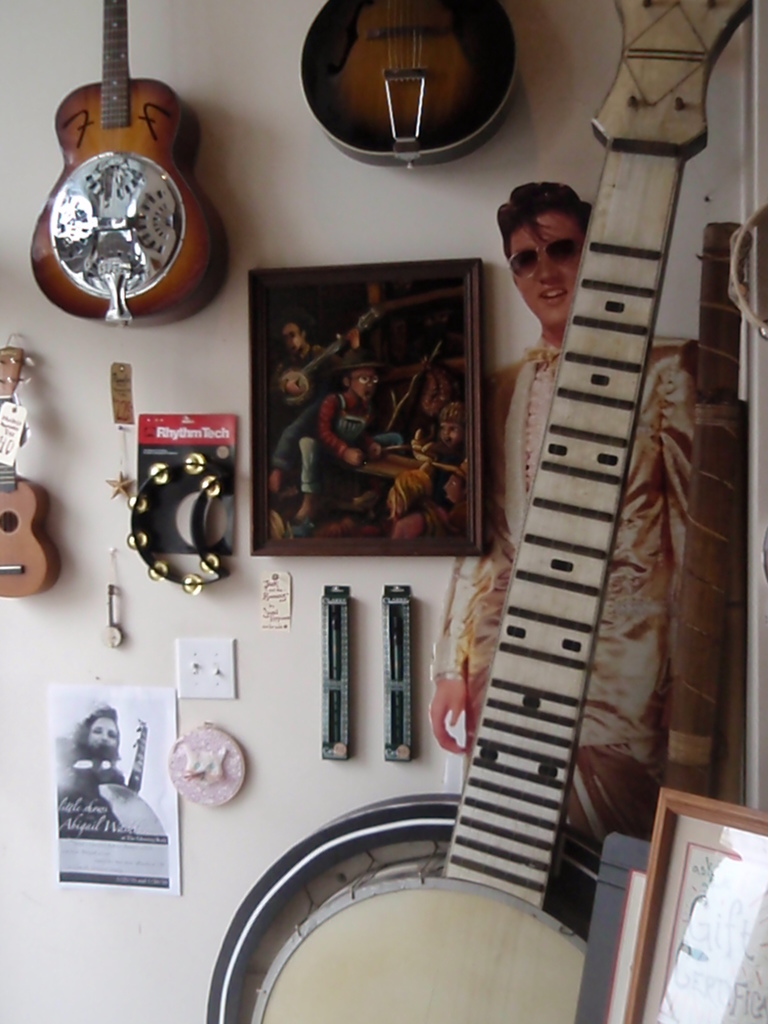
Label: others